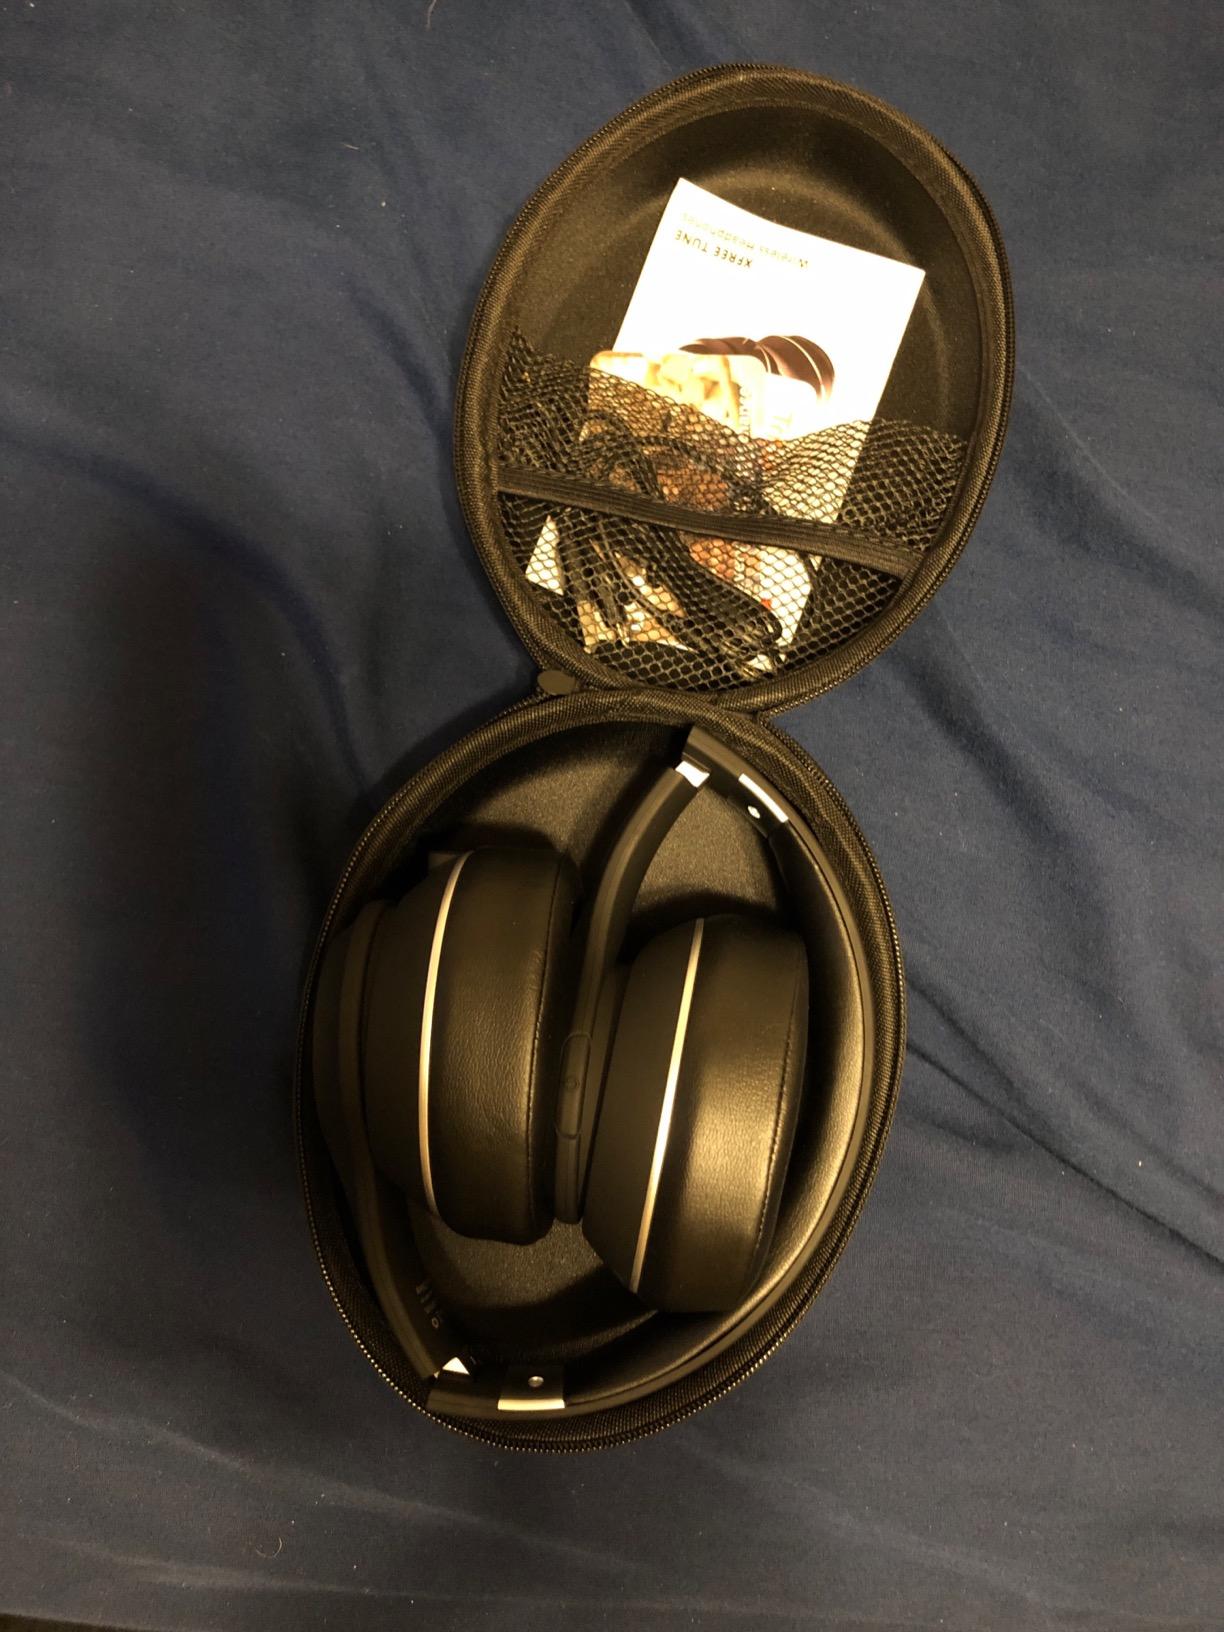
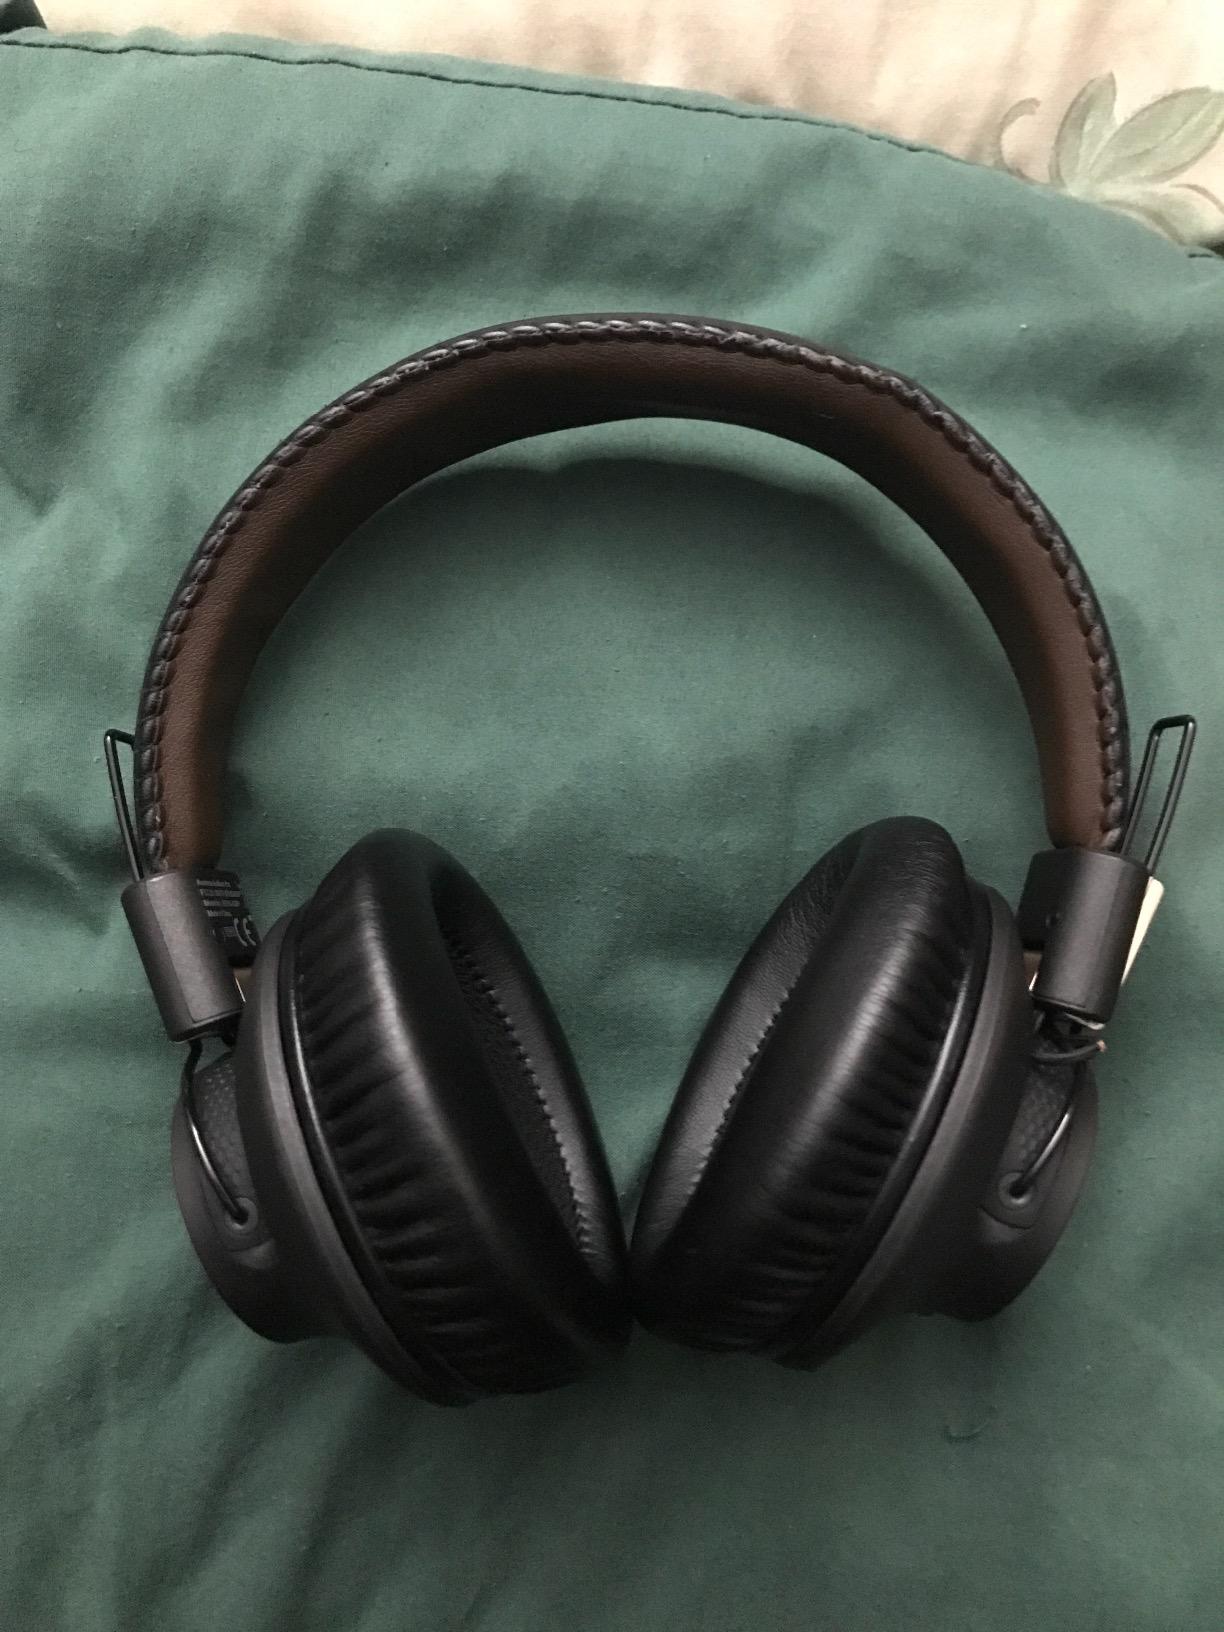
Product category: headphones
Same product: no